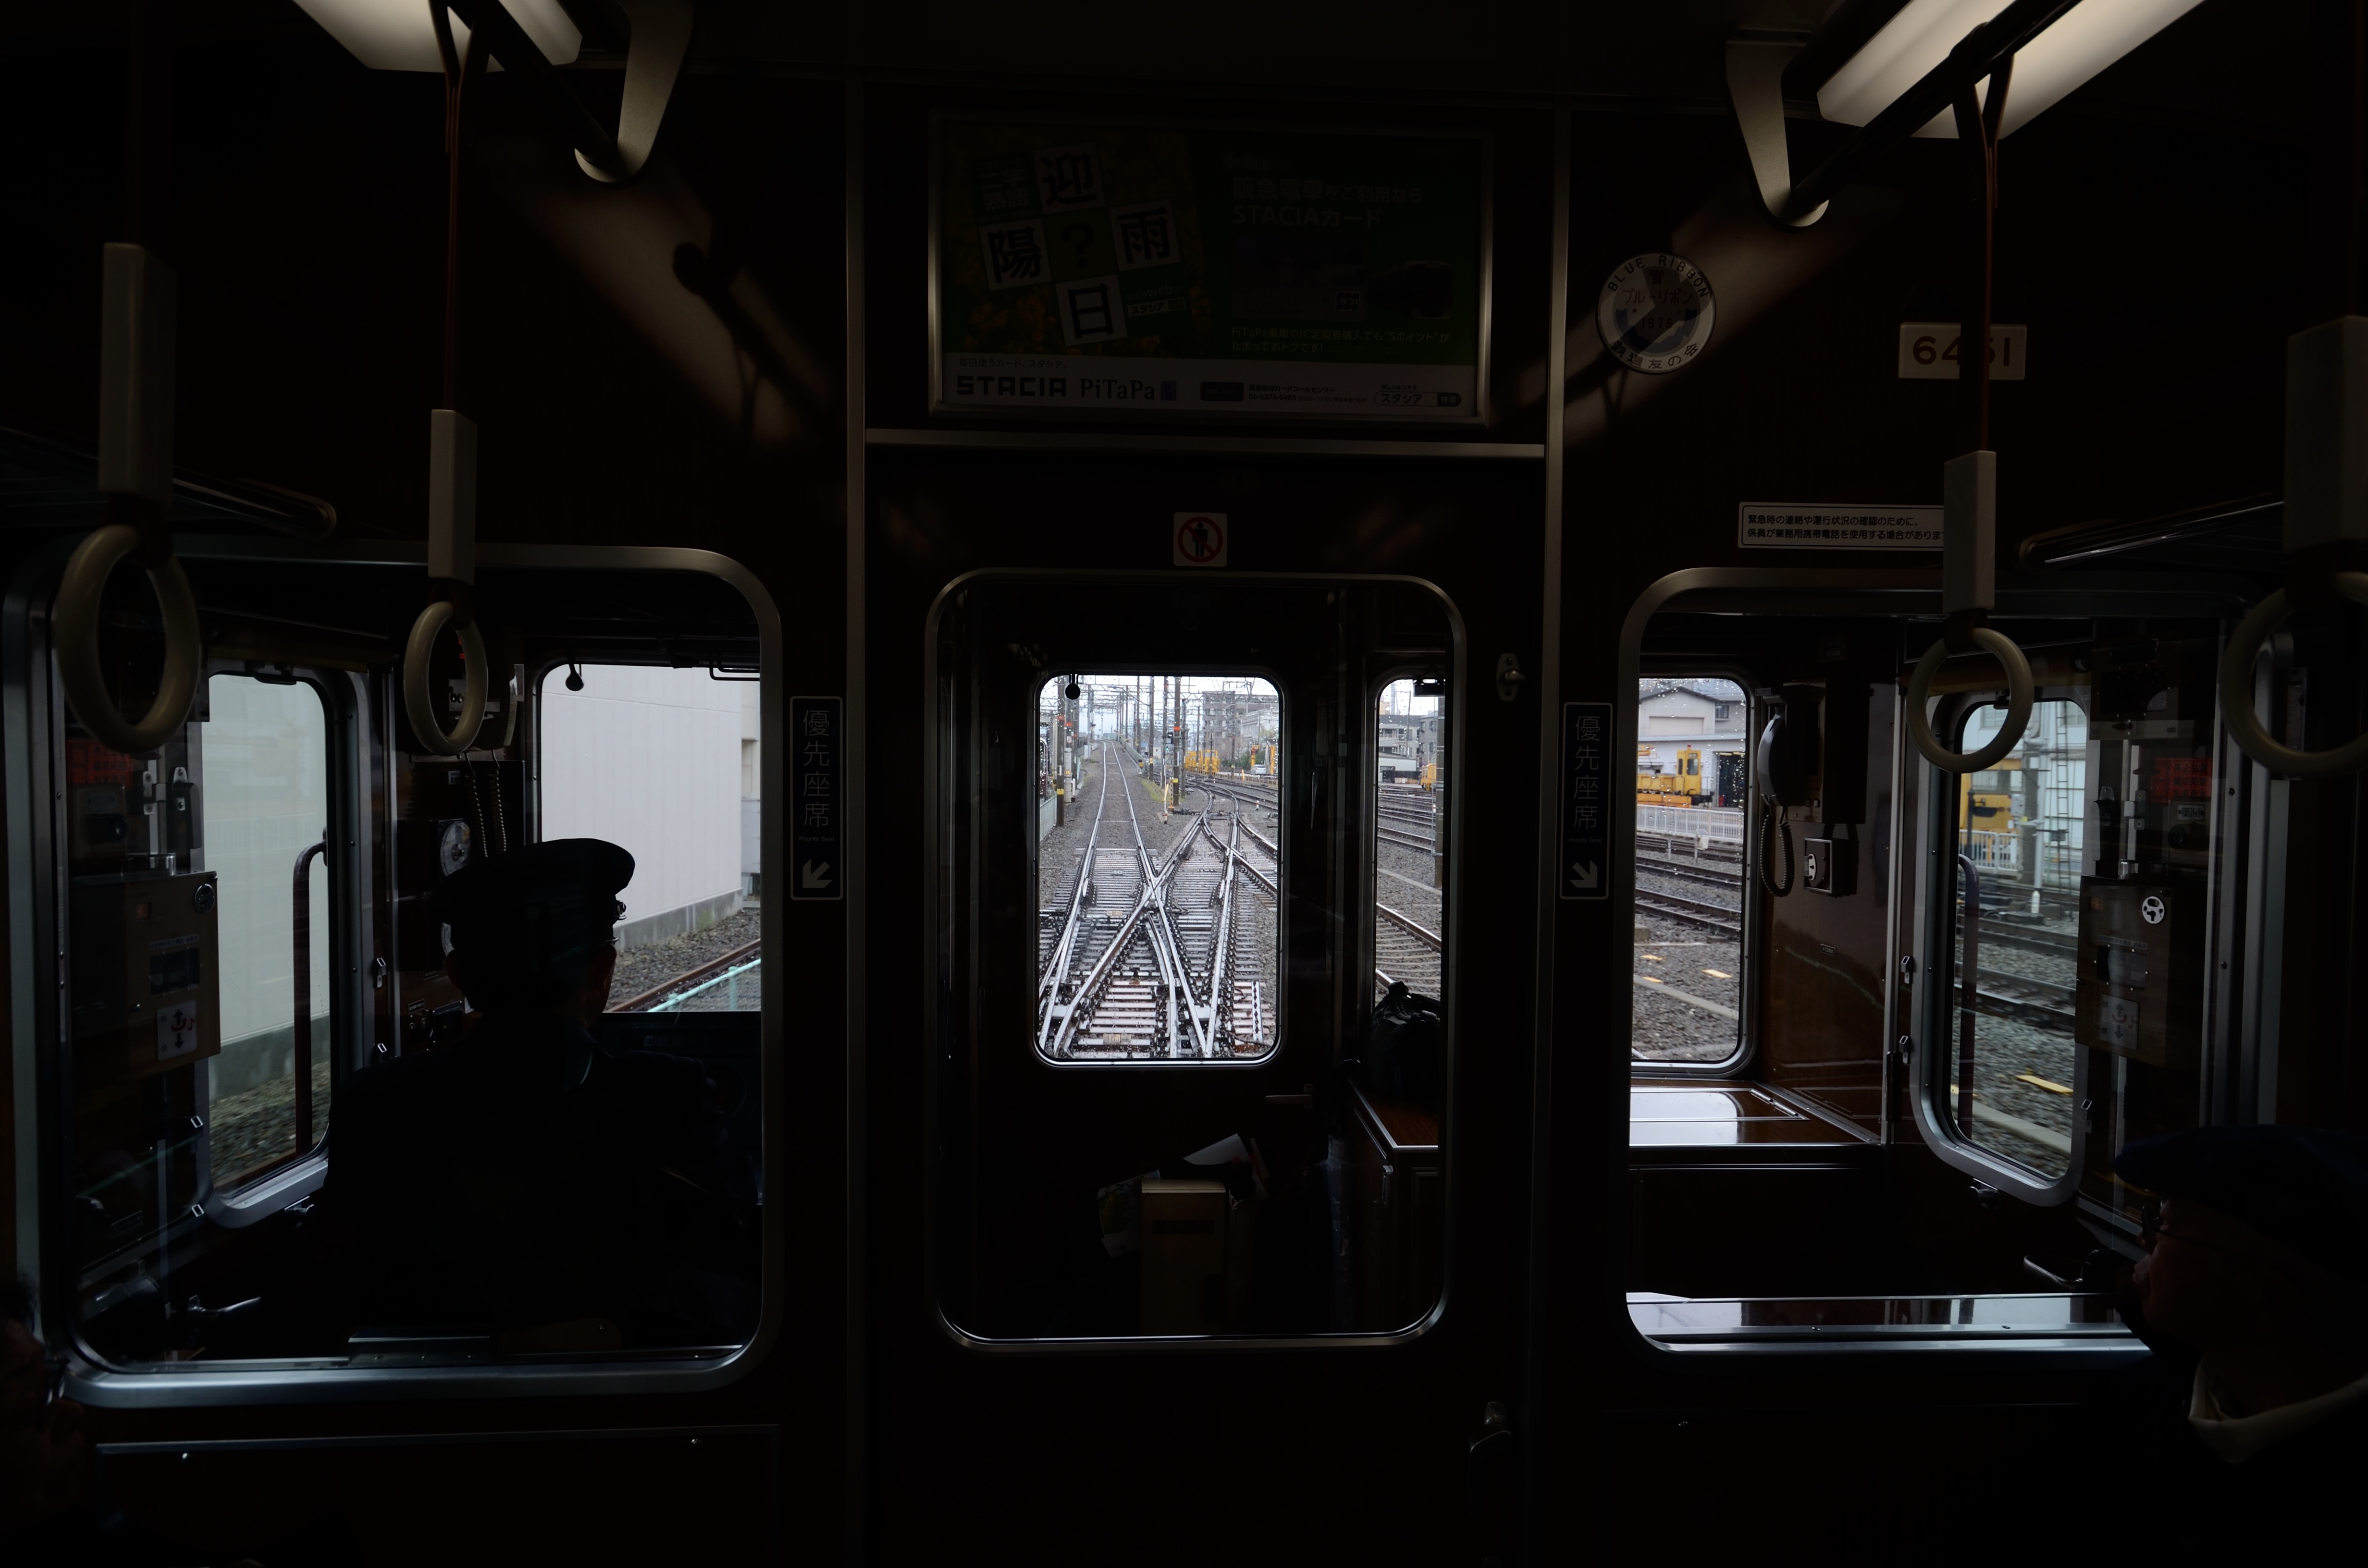
light, window, rail, train, subway, darkness, black, lighting, door